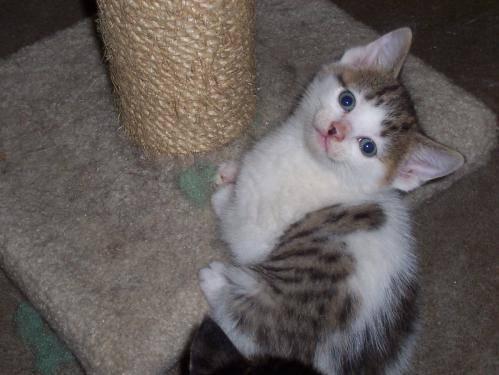
cat